Fairline Yachts

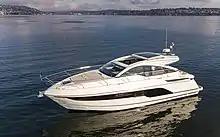
Fairline Yachts Targa 45 GT

The company expanded in the 1980s developing lines of high speed cruising yachts. In 1986, Fairline was awarded the Queen's Award for Enterprise: International Trade. When Sam retired in 1996, the company expanded further by establishing Fairline Boats of North America Inc., creating a network of 35 dealers. In 2002 the 10,000th Fairline was completed, together with new production facilities at the original Oundle site. By 2010, the 12,000th Fairline was completed, a Squadron 55 shipped to a client in Italy. The Fairline Owners Club was founded in 2003. On 20 June 2017 it was announced that Sam Newington had died peacefully at home at the age of 82.